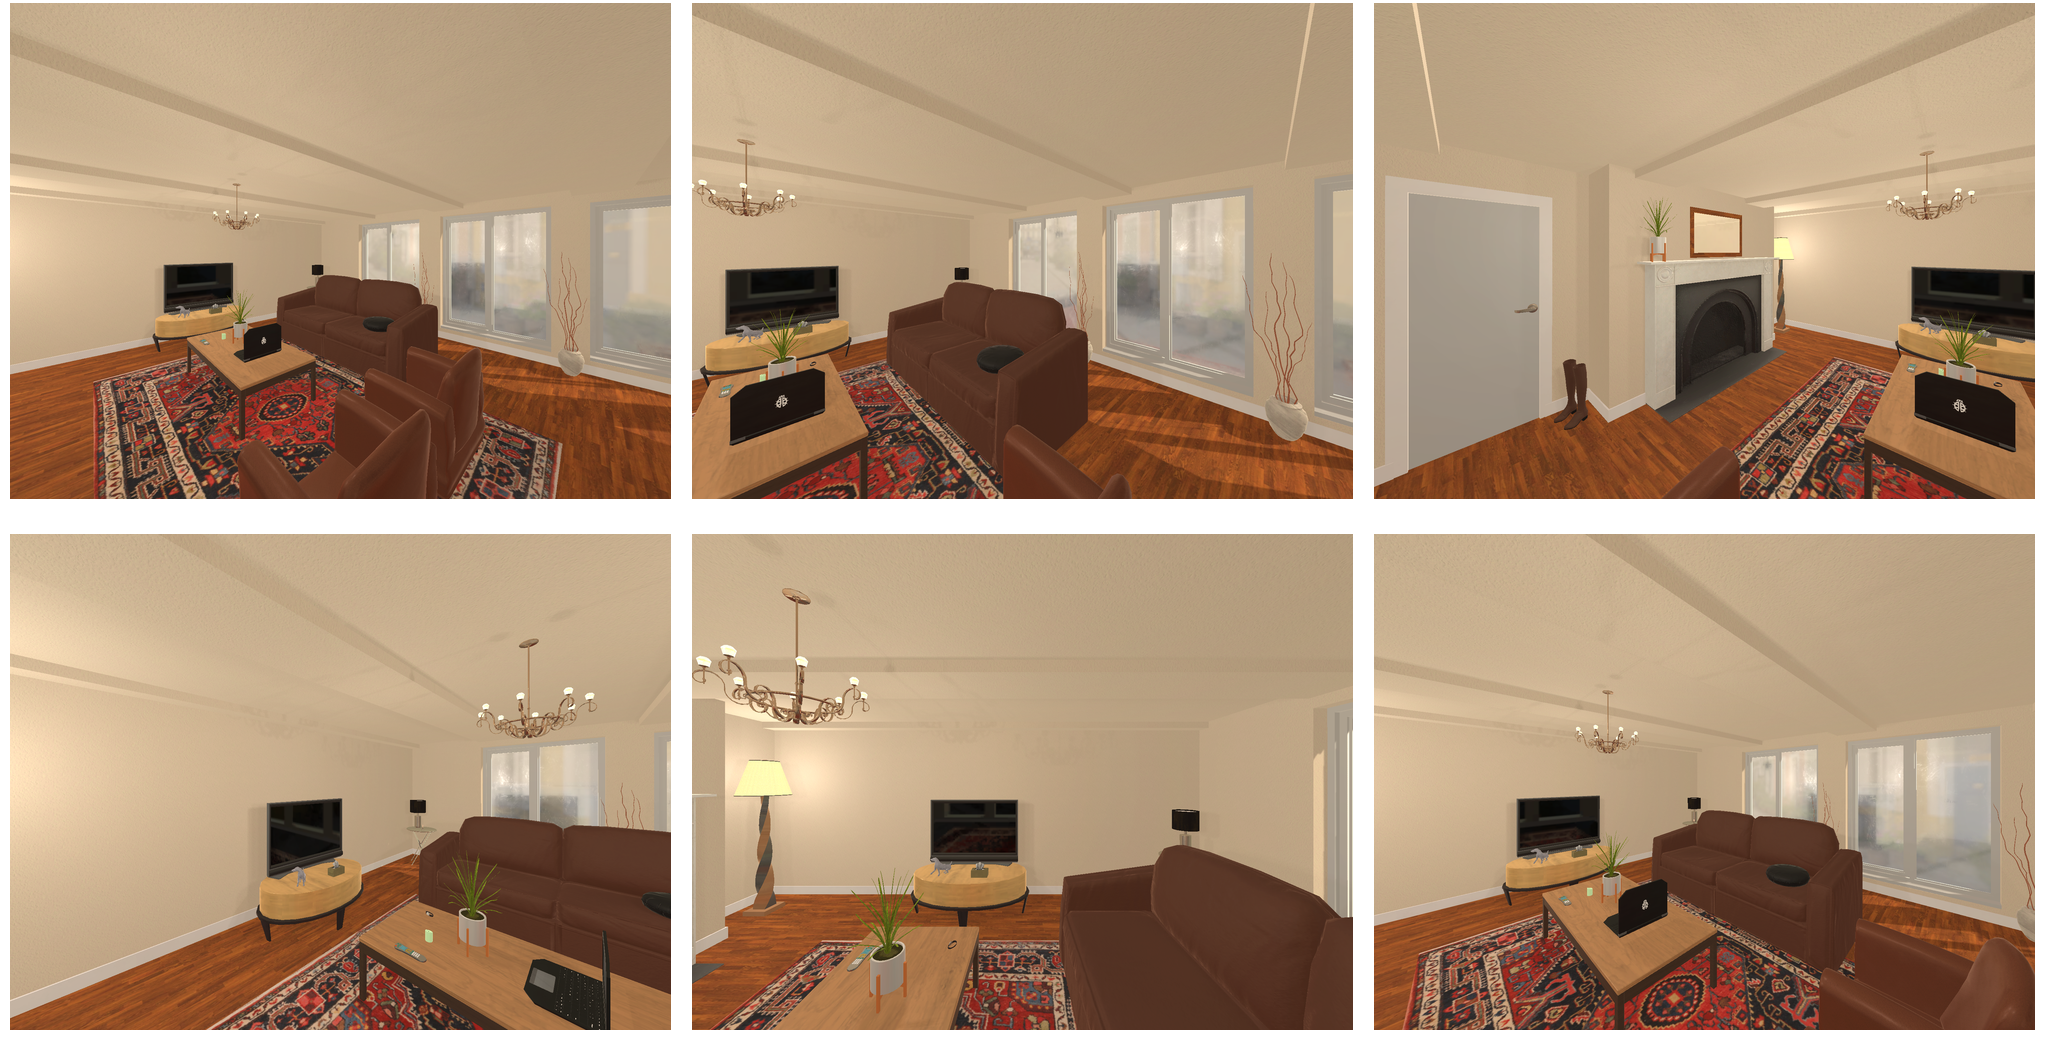Task instruction: Turn on the television.
Answer: {"task_instruction": "Turn on the television.", "nodes": ["remote control", "tv"], "edges": [{"functional_relationship": "control", "object1": "remote control", "object2": "tv", "spatial_relations": ["lower_than", "in_front_of", "left_of"], "is_touching": false}], "action_type": "press", "function_type": "device_control"}